Bijeljina

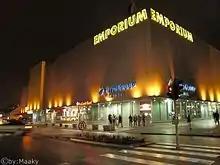
Emporium Shopping Center in Bijeljina

The first primary school in Bijeljina was opened in 1938. After World War II, changes were made to the school system, and in 1951 the first elementary school was opened. In 1956, a second elementary school was opened. The third and fourth elementary schools opened in 1959 and 1966, respectively.